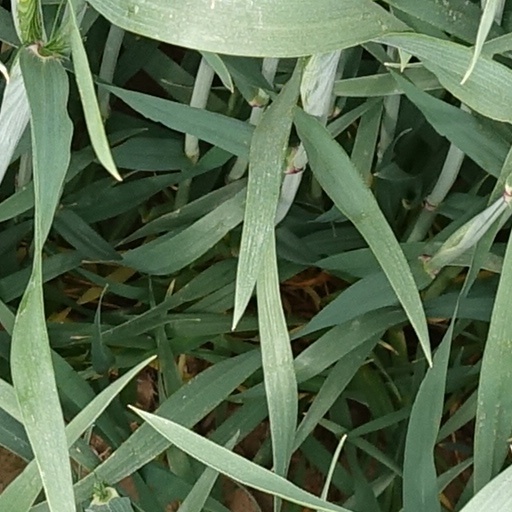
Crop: wheat